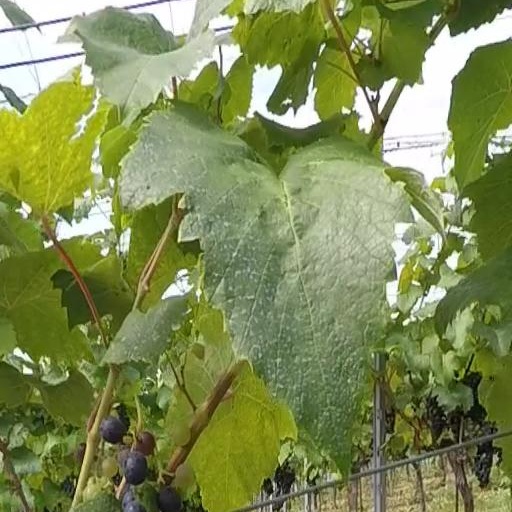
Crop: grape